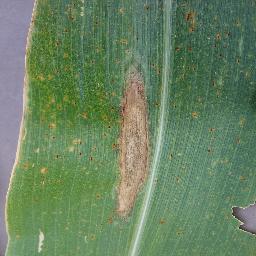
Label: Corn___Northern_Leaf_Blight